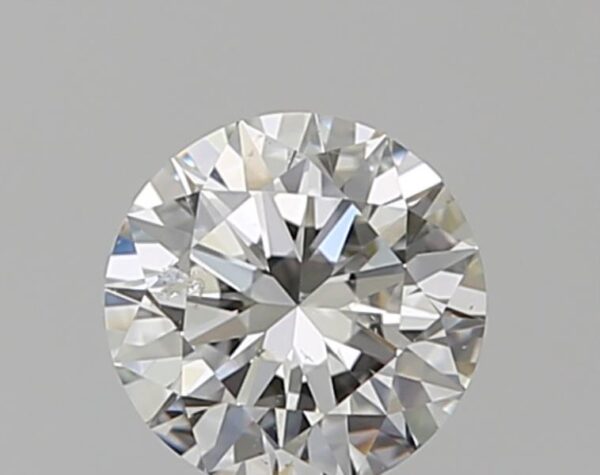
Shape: round
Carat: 0.5
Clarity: SI2
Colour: G
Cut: EX
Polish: EX
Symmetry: EX
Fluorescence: N
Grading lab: GIA
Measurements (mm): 5.1 x 5.13 x 3.13